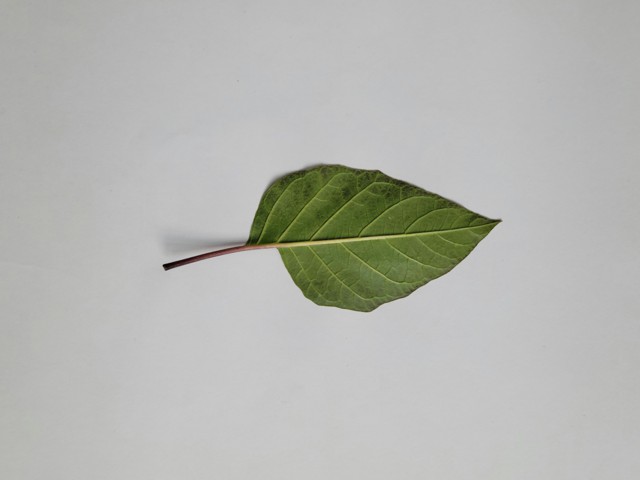
Plant: kalodhutura